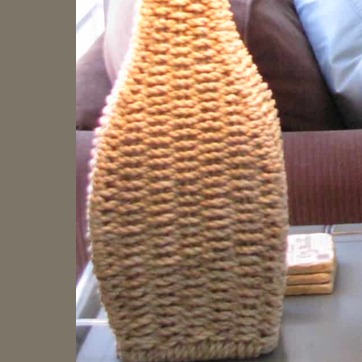
Material: other